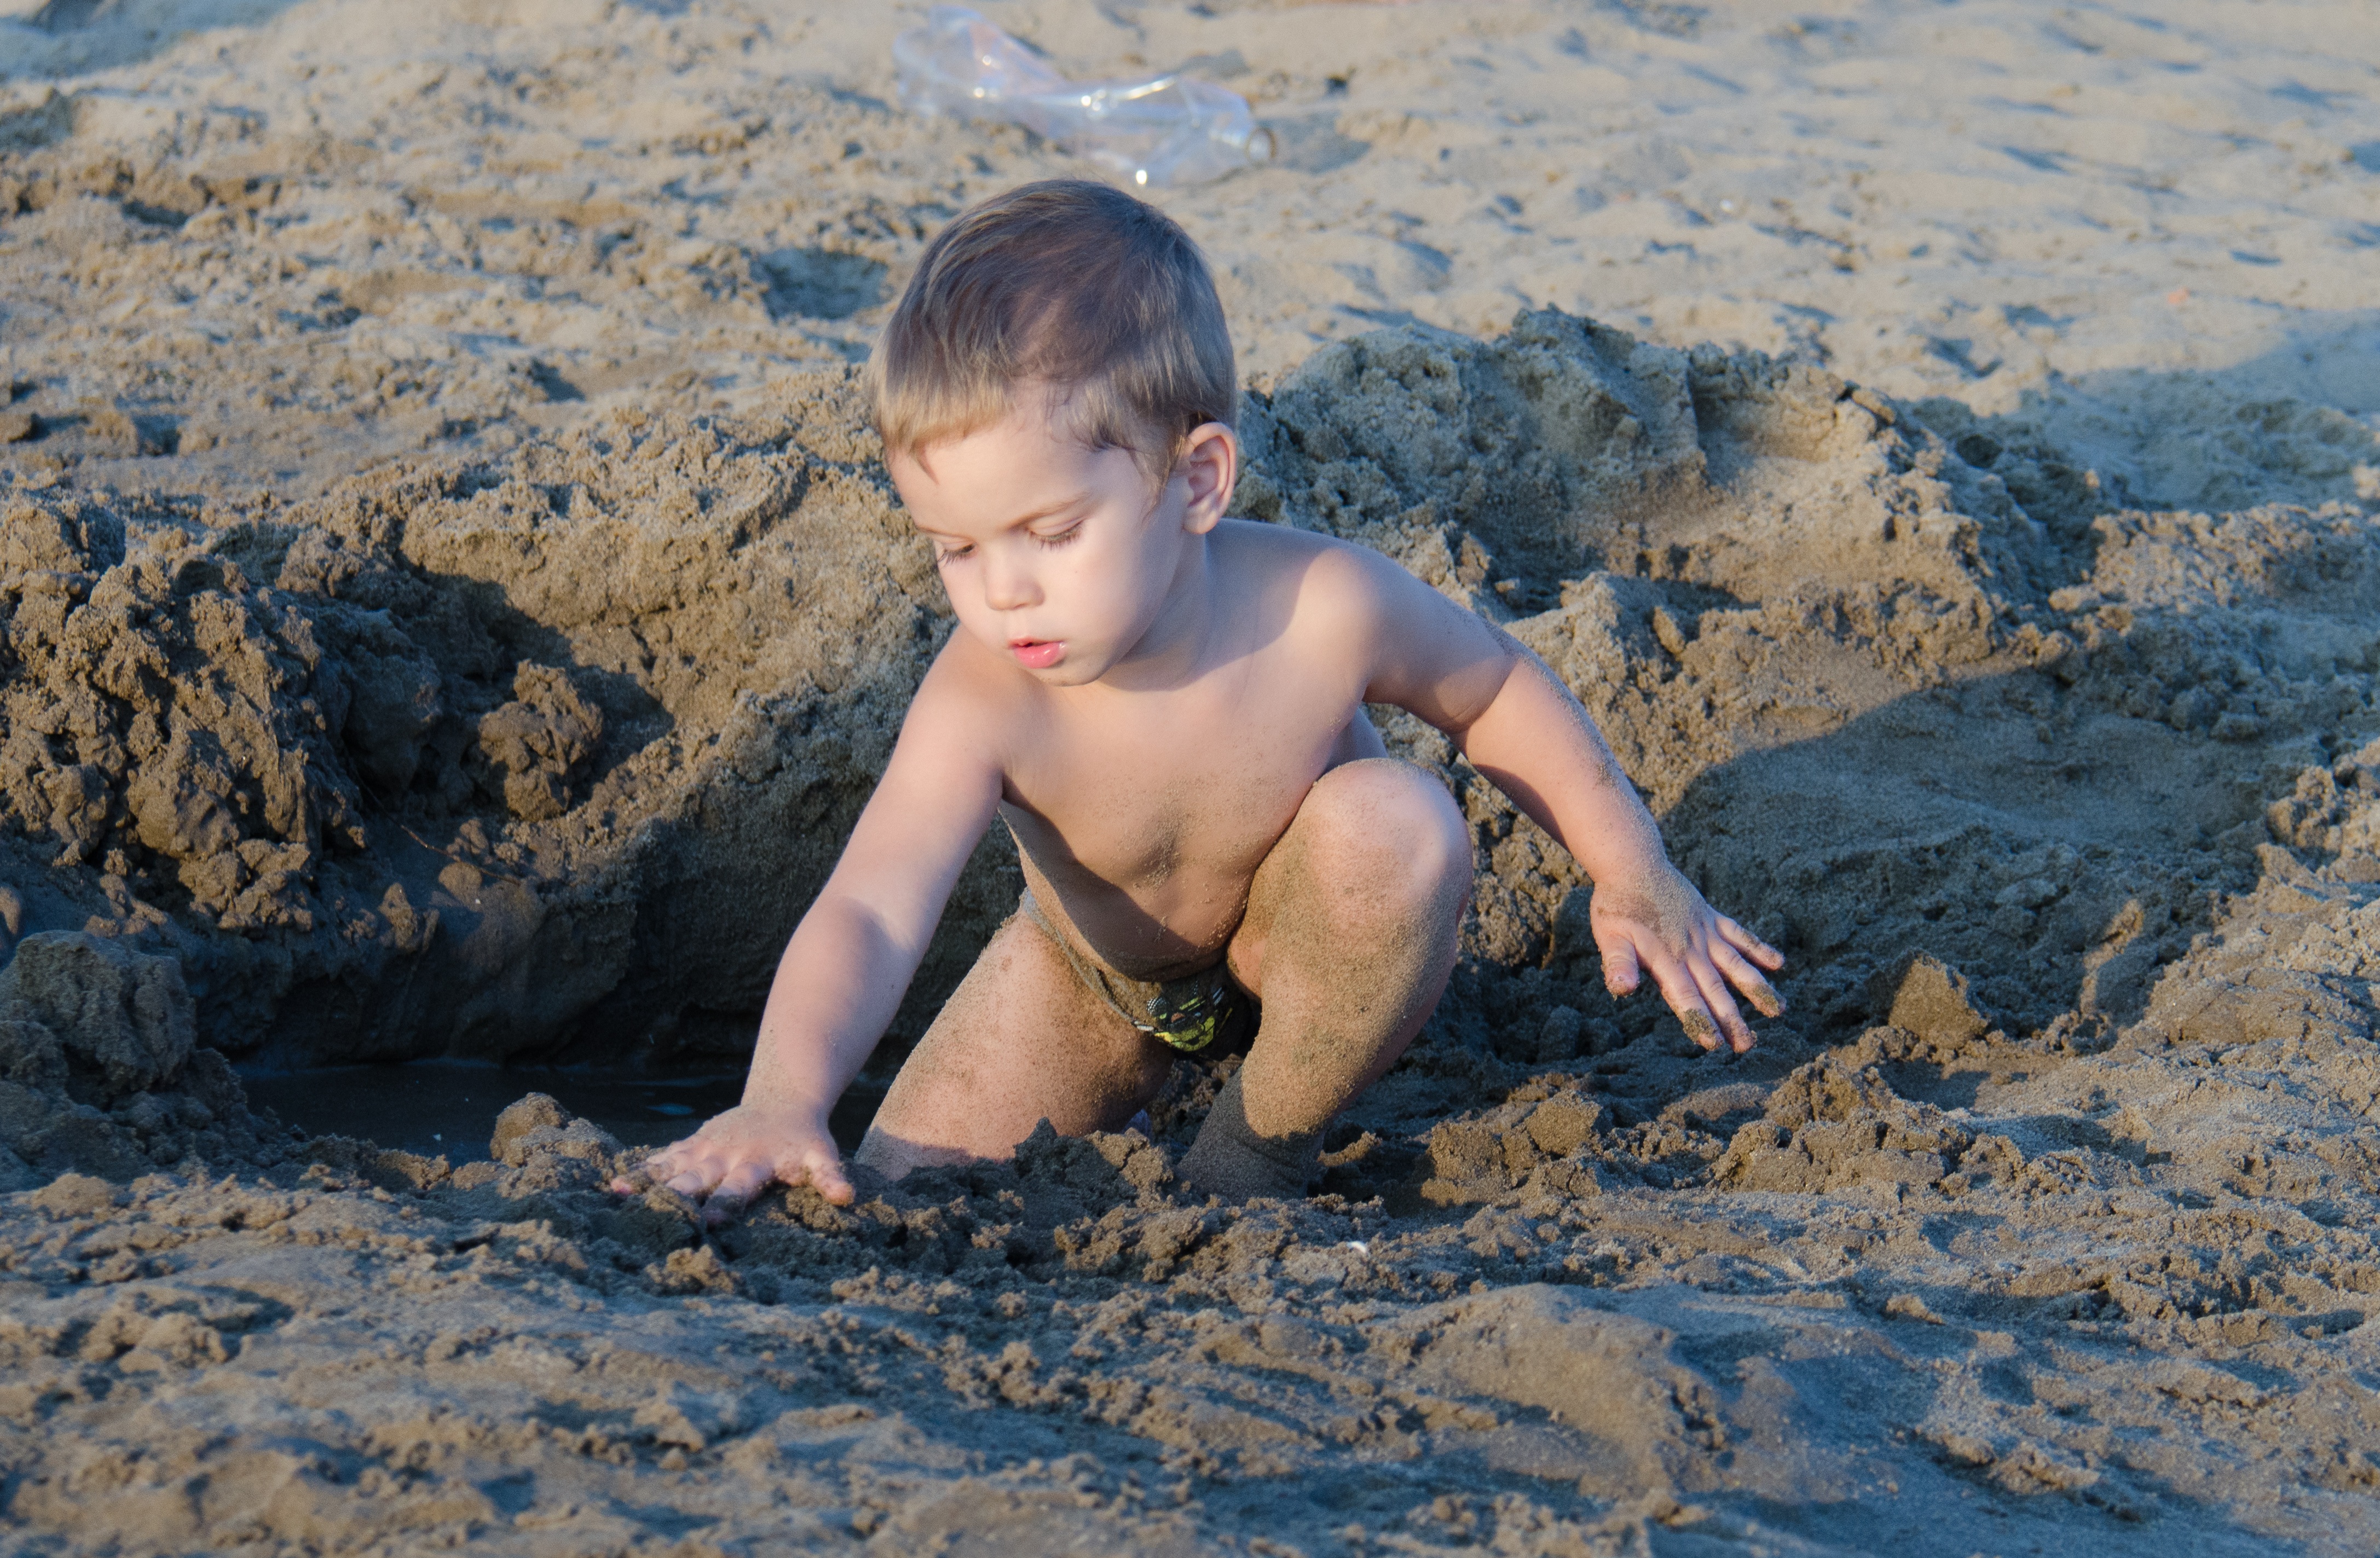
beach, sea, water, sand, person, girl, game, boy, kid, model, mud, child, blue, childhood, season, material, kids, fun, toddler, beauty, games, sandy beach, photo shoot, human positions